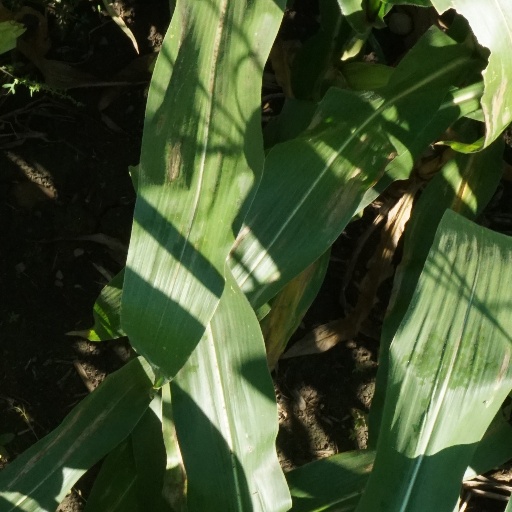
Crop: maize; corn